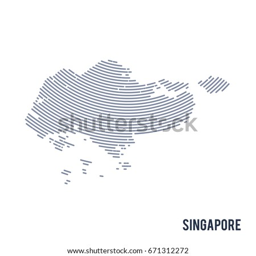
vector abstract hatched map with curve lines isolated on a white background .